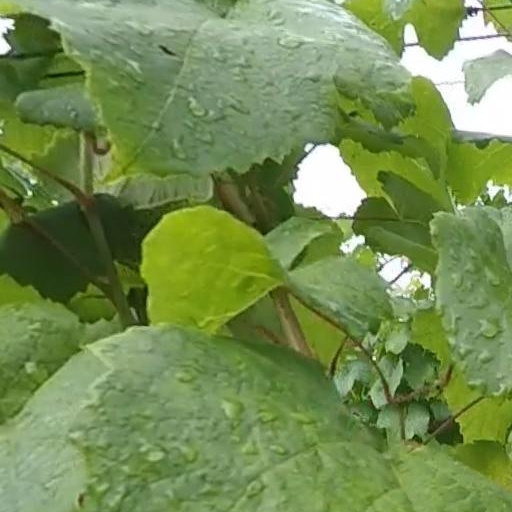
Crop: grape